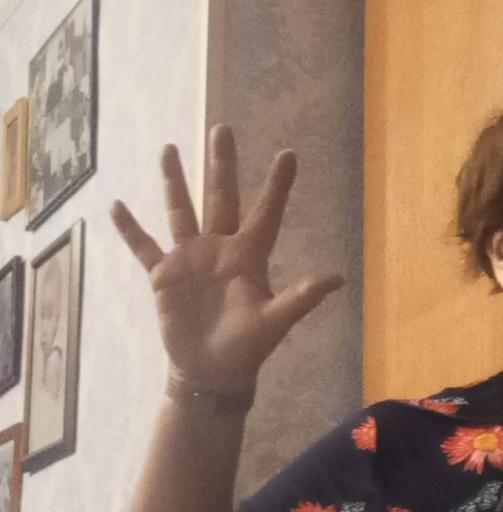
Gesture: palm